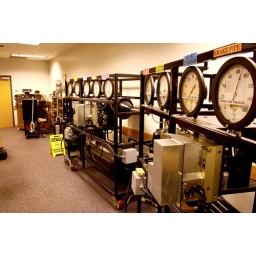
train in a classroom